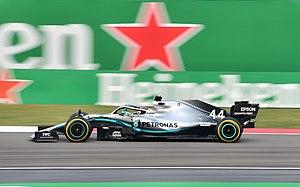
Le Grand Prix automobile de Chine 2019, disputé le 14 avril 2019 sur le circuit international de Shanghai dans la ville du même nom, marque un cap important dans l'histoire de la Formule 1, puisque cette course est la 1000ᵉ du championnat depuis sa première édition en 1950. Il s'agit de la seizième édition du Grand Prix de Chine comptant pour le championnat du monde de Formule 1 et la troisième manche du championnat 2019.
Le championnat du monde de Formule 1 2019 est la 70ᵉ édition du championnat du monde de Formule 1. La compétition, née en 1950, passe un cap le 14 avril 2019 sur le circuit de Shanghai, où est disputé le millième Grand Prix de l'histoire du championnat. Par ailleurs, à partir de cette saison et selon un système en vigueur de 1950 à 1959, un point supplémentaire est attribué à l'auteur du meilleur tour en course ainsi qu'à son écurie, sous réserve qu'il se classe parmi les dix premiers.
Mercedes Grand Prix est une écurie de Formule 1, appartenant au constructeur automobile allemand Mercedes-Benz qui a débuté en Formule 1 en tant que constructeur en 1954 sous le nom Daimler-Benz AG avant de se retirer du championnat du monde fin 1955, à la suite d'un accident grave aux 24 Heures du Mans. Mercedes a remporté huit titres de champion du monde des pilotes en 1954 et 1955 avec Juan Manuel Fangio, en 2014, 2015, 2017, 2018 et 2019 avec Lewis Hamilton et en 2016 avec Nico Rosberg. Le surnom Flèches d'Argent des monoplaces de la marque fut tout d'abord conjointement porté avec les bolides d'Auto-Union dans les années 1930 avant de devenir exclusivement celui de Mercedes en compétition.